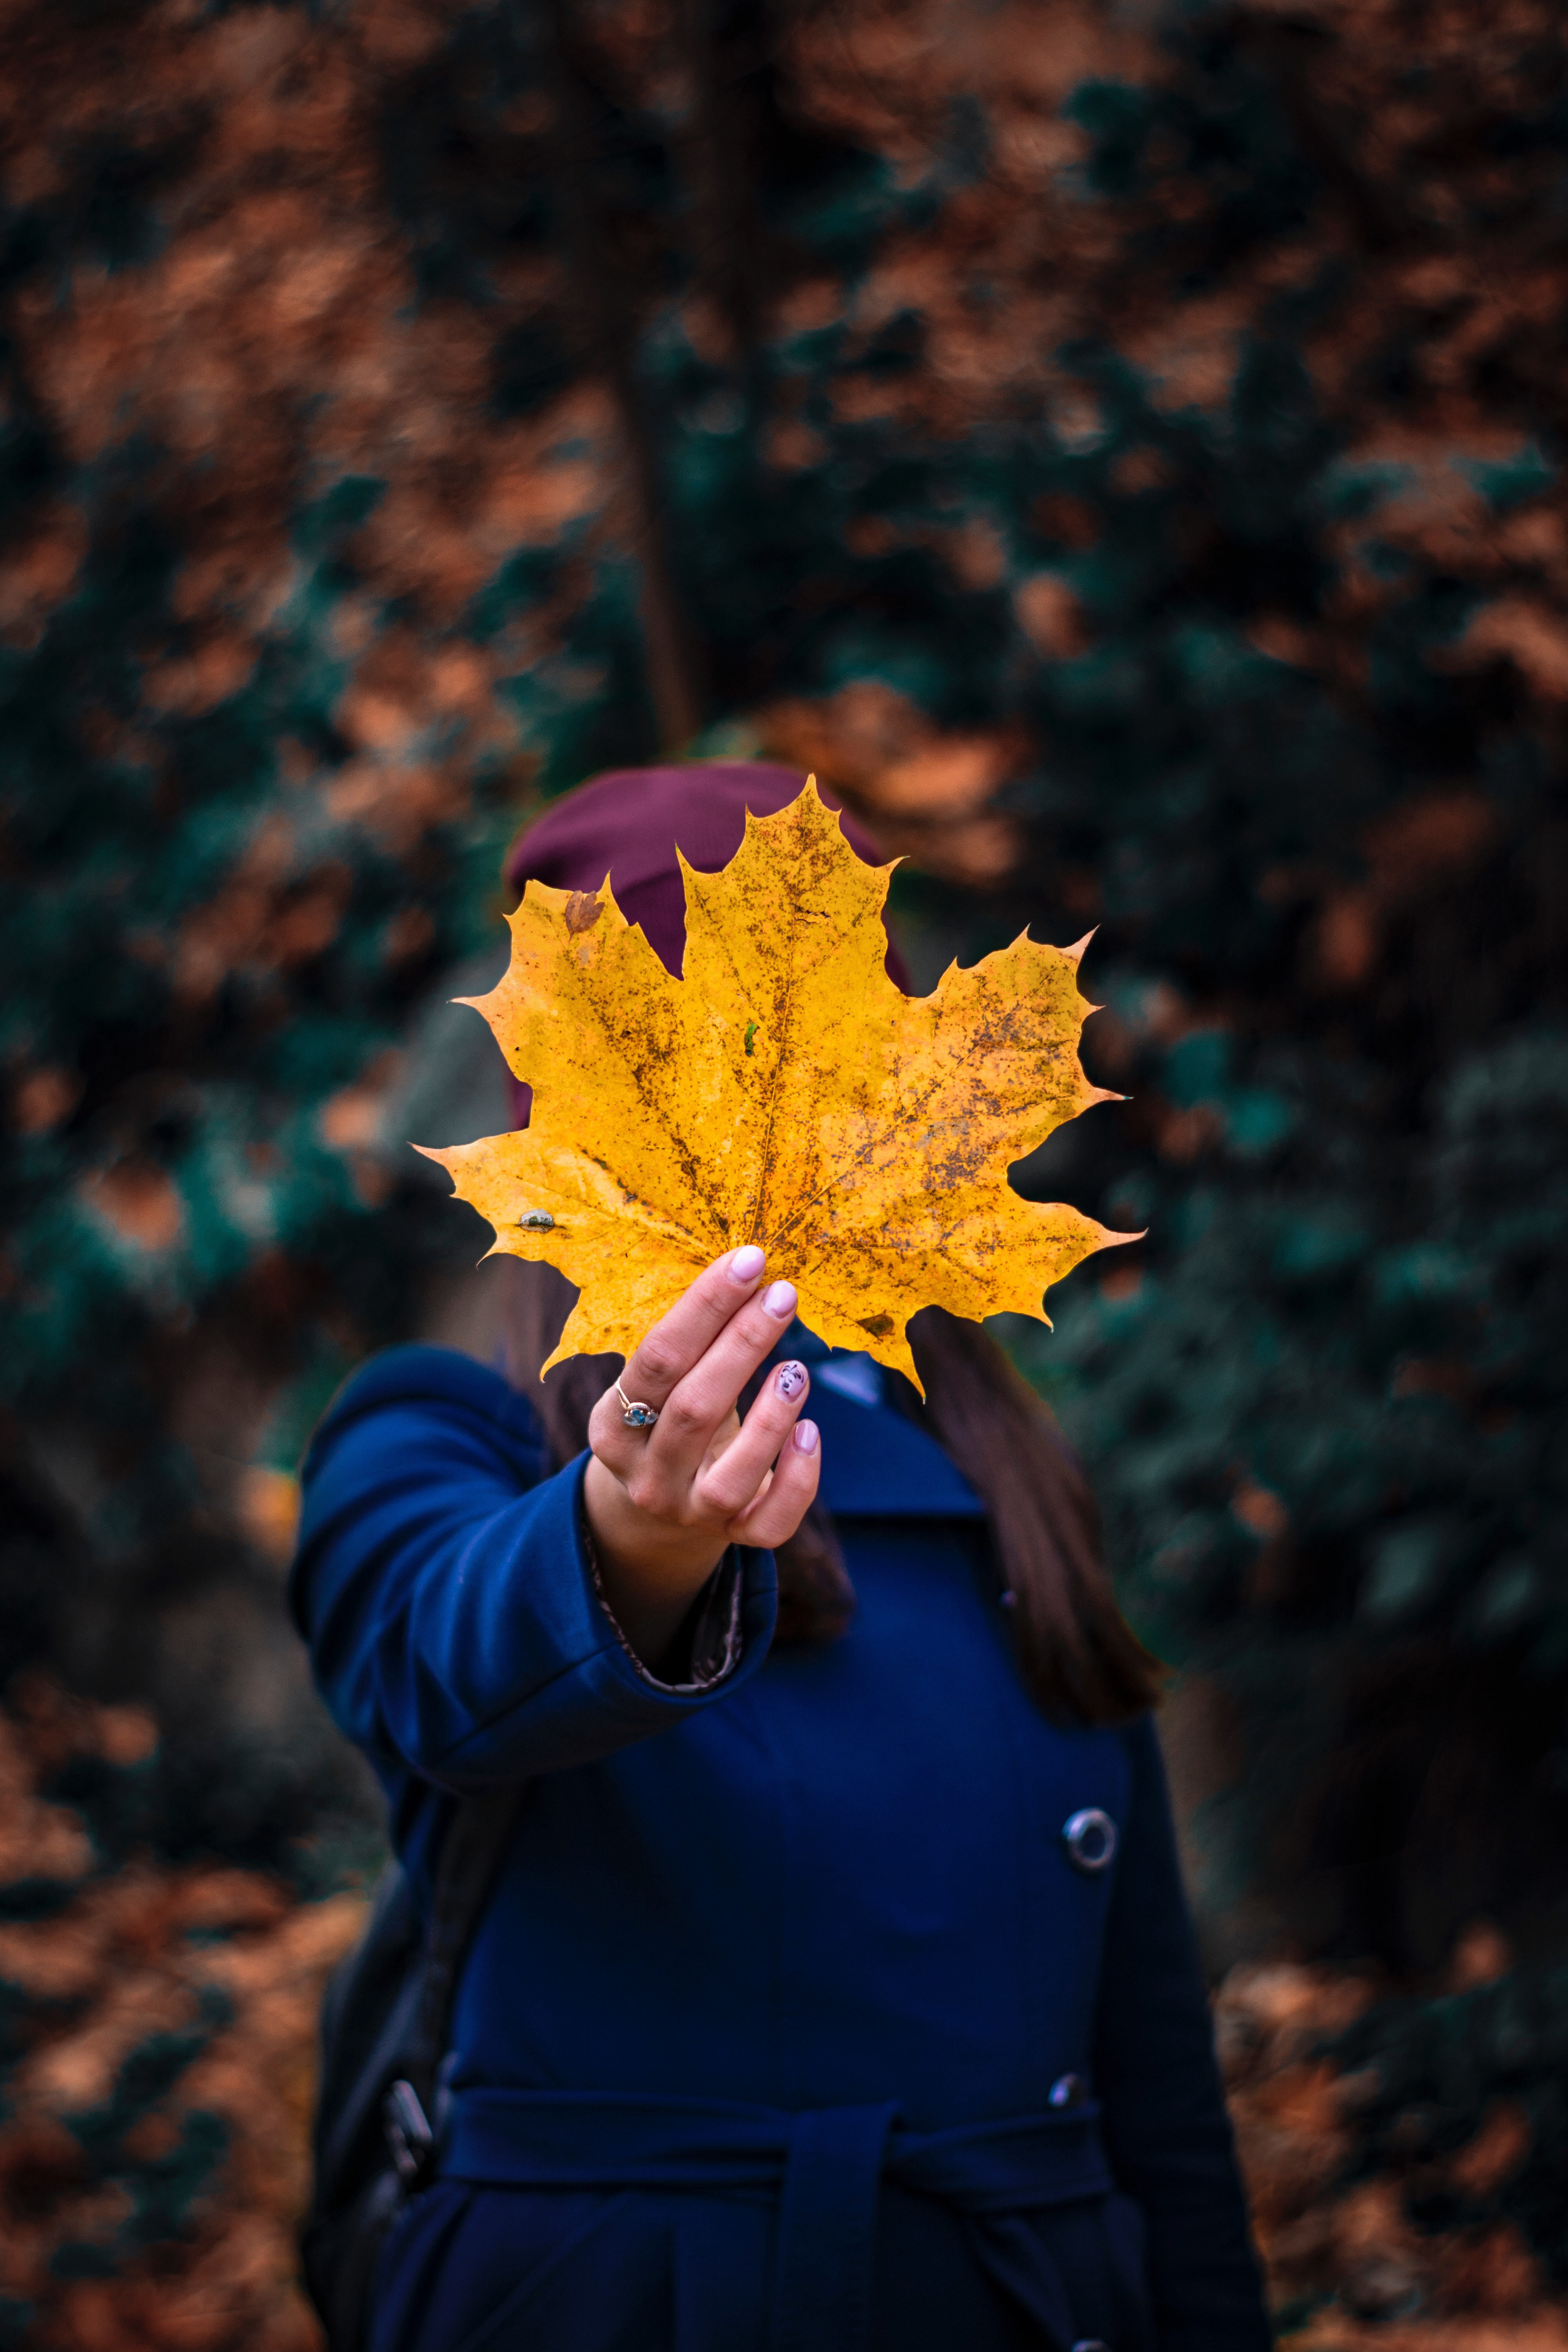
leaf, nature, yellow, autumn, plant, maple leaf, sky, tree, spring